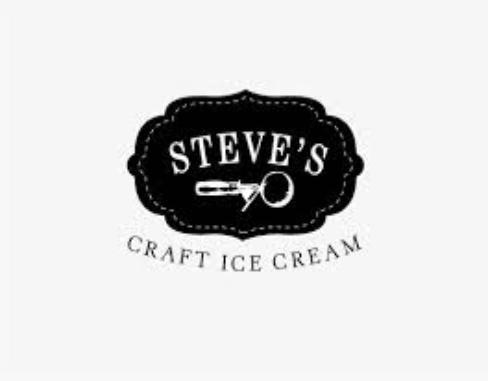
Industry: Food